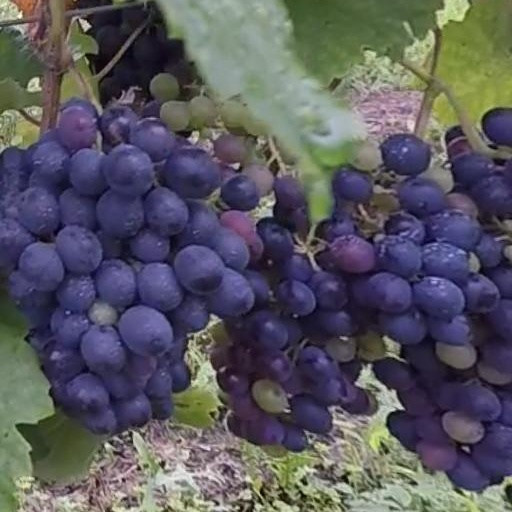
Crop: grape